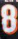
Number: 8